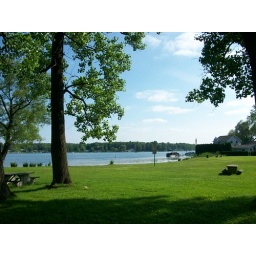
Taken on the new bike bath around Clark Lake.